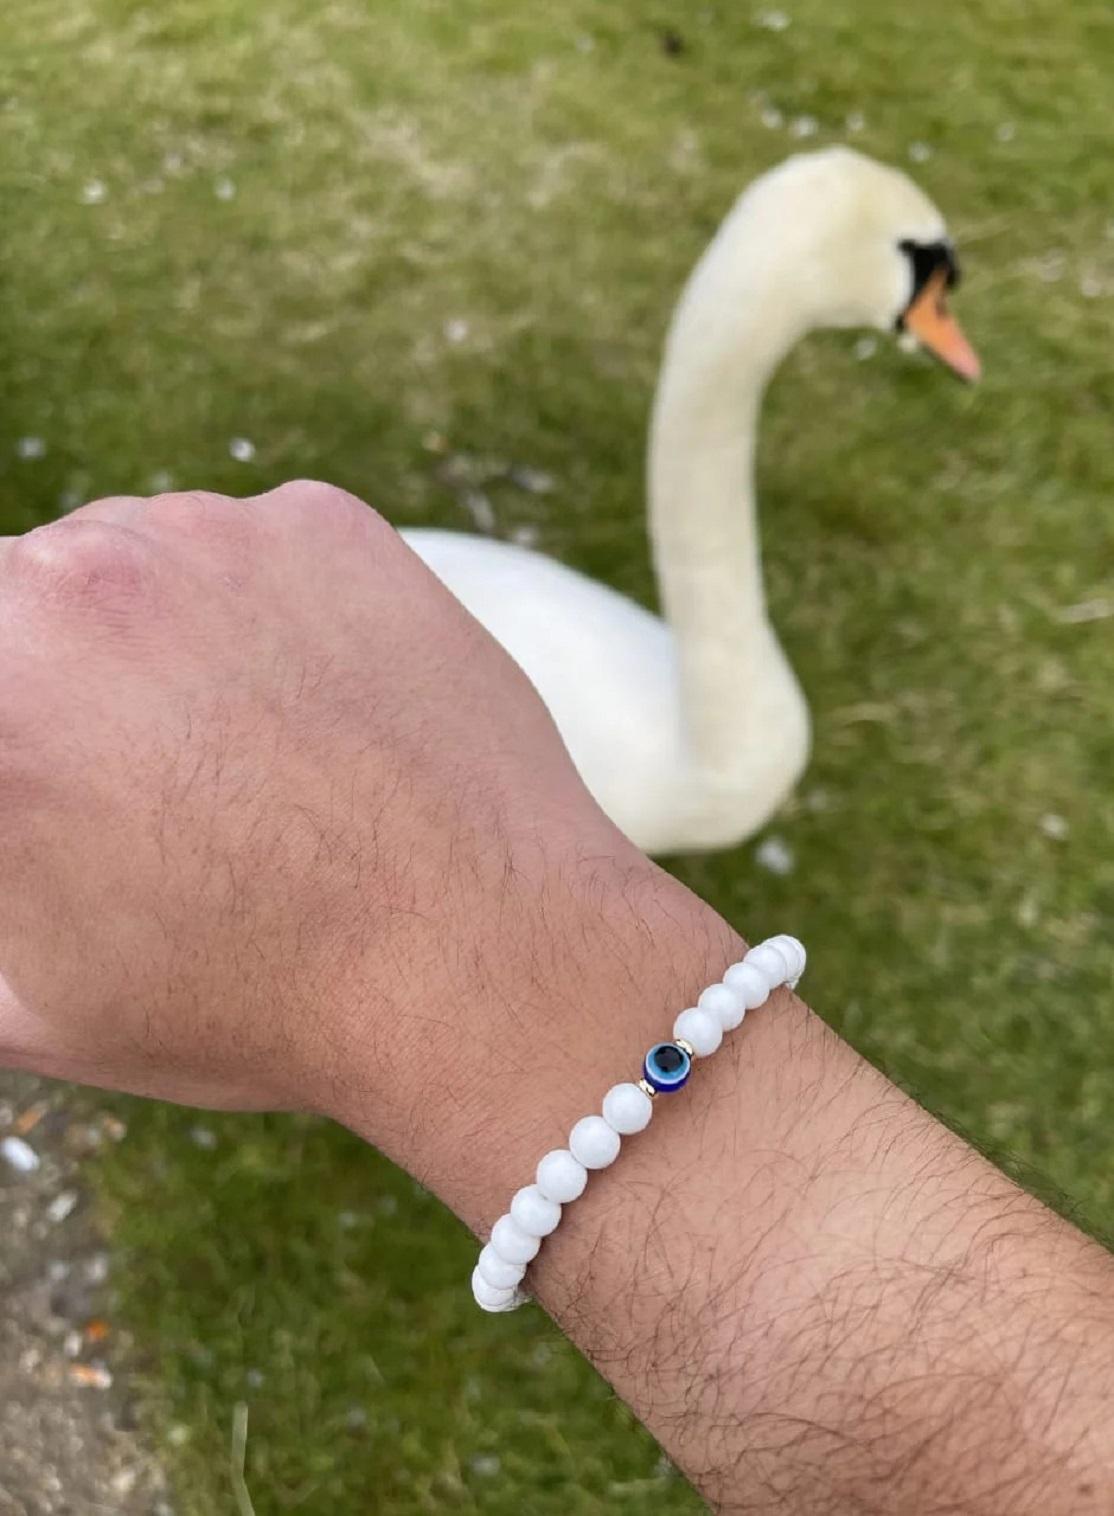
AJS Evil Eye Hand Bracelet for Women and Men Gift Nazar Battu For Your love - (Pack of -2)
Type: Bracelets & Bangles
Brand: AJS
Price: Rs. 249
 Introducing AJS Bracelets: Elevate Your Style with Premium Quality Bracelets for Men, Women & CouplesDiscover the epitome of elegance and fashion with AJS Bracelets, a collection designed to cater to the diverse tastes of men, women, and couples seeking the perfect accessory to adorn their wrists. Crafted with meticulous attention to detail, our bracelets blend multi-design creativity with premium quality materials to create stunning pieces that resonate with individual style.For Men:AJS Bracelets understands that modern men seek accessories that reflect their unique personalities. Our range of bracelets for men combines masculinity with sophistication. From sleek leather bands to intricate metalwork, our designs offer a variety that suits both formal and casual occasions. Whether you're aiming for a rugged look or a refined appearance, AJS Bracelets for men will effortlessly complement your attire.For Women:Elegance knows no boundaries, and our collection of bracelets for women stands as a testament to that. From delicate chains embellished with intricate charms to bolder beaded options that exude confidence, our designs cater to a myriad of styles. Adorn your wrist with a touch of grace and let your individuality shine through with AJS Bracelets.For Couples:Celebrate the bond you share with your significant other through our couples' bracelets. Crafted to symbolize unity and connection, these bracelets come in pairs, allowing you and your partner to showcase your love in a stylish and meaningful way. Choose from matching designs that resonate with your relationship and let your wrists tell a tale of togetherness.Premium Quality:At AJS Bracelets, quality is non-negotiable. Each piece is meticulously crafted using the finest materials, ensuring durability and a luxurious feel. Our commitment to excellence means that every bracelet undergoes rigorous quality checks, guaranteeing that you receive a piece that not only looks exceptional but also stands the test of time.Multi-Design Creativity:Variety is the spice of life, and AJS Bracelets embraces this philosophy. Our collection boasts a diverse array of designs, from minimalist and understated to bold and intricate. With an emphasis on creativity, our bracelets are designed to be an extension of your personality, allowing you to curate your desired look effortlessly.Beaded Bracelets:For those who appreciate the artistry of beadwork, our beaded bracelets are a testament to craftsmanship. The vibrant colors and intricate patterns of our beaded designs add an element of artistic flair to your ensemble. Each bead is carefully chosen and arranged, resulting in a piece that's as unique as you are.Elevate your style and make a statement with AJS Bracelets. Whether you're seeking an accessory to complete your outfit or a meaningful gift for a loved one, our collection offers a fusion of elegance, quality, and innovation that caters to every taste and occasion. Explore the world of AJS Bracelets and discover the perfect wrist adornments that resonate with your personal style journey.Disclaimer:Adds a touch of personal style and uniqueness.
Features: Stylish and trendy bracelet,Adjustable size to fit different wrist sizes,Suitable for both men and women,Ideal for casual or boho-chic fashion styles,Easy to put on and take off with a secure closure,Superior Quality & Skin Friendly: High Quality as per International Standards that makes it very skin friendly.,It has been made from toxic free materials Anti-Allergic and Safe for Skin.,It can be worn over long time periods without any complains of ach and swelling.Made from Premium Quality Material this product assures to remain in its Original Glory even after years of usage.